Katič and Sveta Neđelja Islets

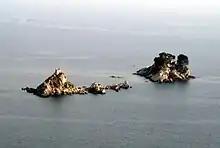
Katič and Sveta Neđelja Islets

Katič and Sveta Neđelja are two small islets on the Adriatic Sea, located opposite of the town of Petrovac in the Montenegrin municipality of Budva.